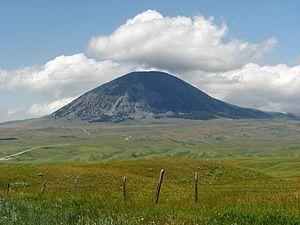
Les Sweet Grass Hills sont un petit ensemble de basses montagnes du nord du Montana, culminant environ 900 mètres au-dessus des plaines alentour.